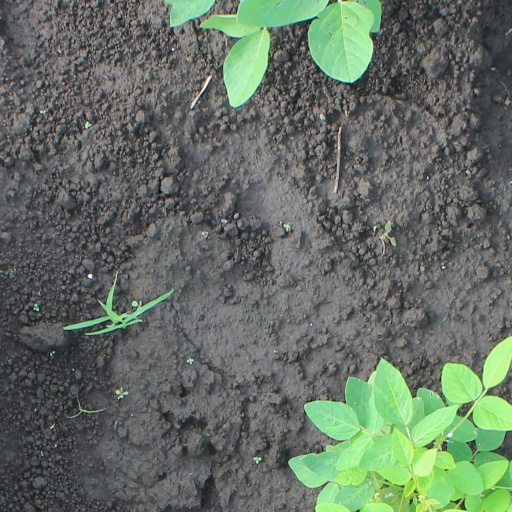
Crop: soybean